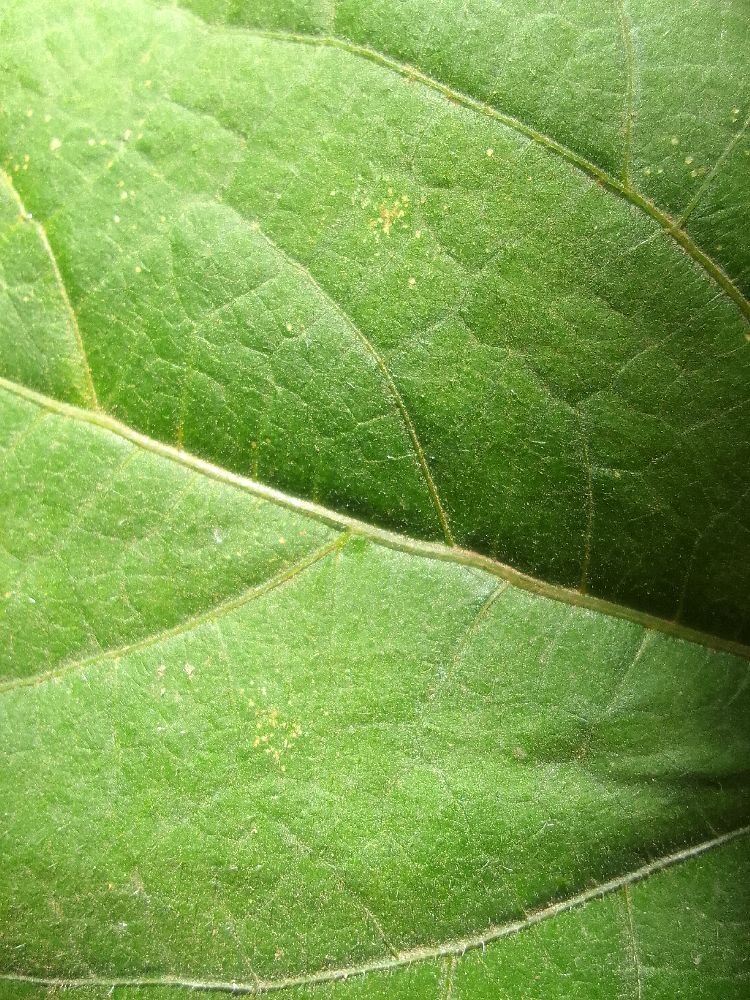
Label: healthy